TMEM212

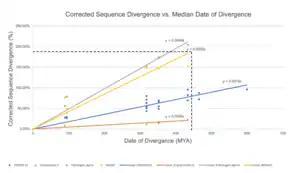
Corrected Sequence Divergence vs Estimated Date of Divergence. Blue indicates TMEM212. Orange indicates Cytochrome C. Grey indicates Fibrinogen alpha. Yellow indicates paralog MS4A7. Black dashed line estimates MS4A7 divergence from TMEM212.

TMEM212 has one known paralog: Membrane-spanning 4 domains A7 (MS4A7). The gene is located on chromosome 11 at 11q12.2. MS4A7 likely evolved from TMEM212 435-475 million years ago. This is shown on the right where the divergence rates of different proteins are compared.